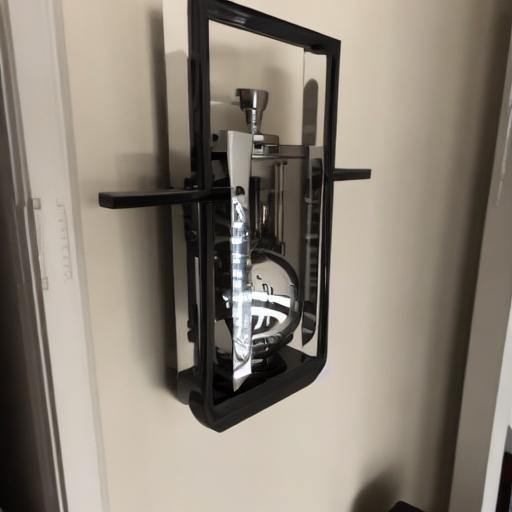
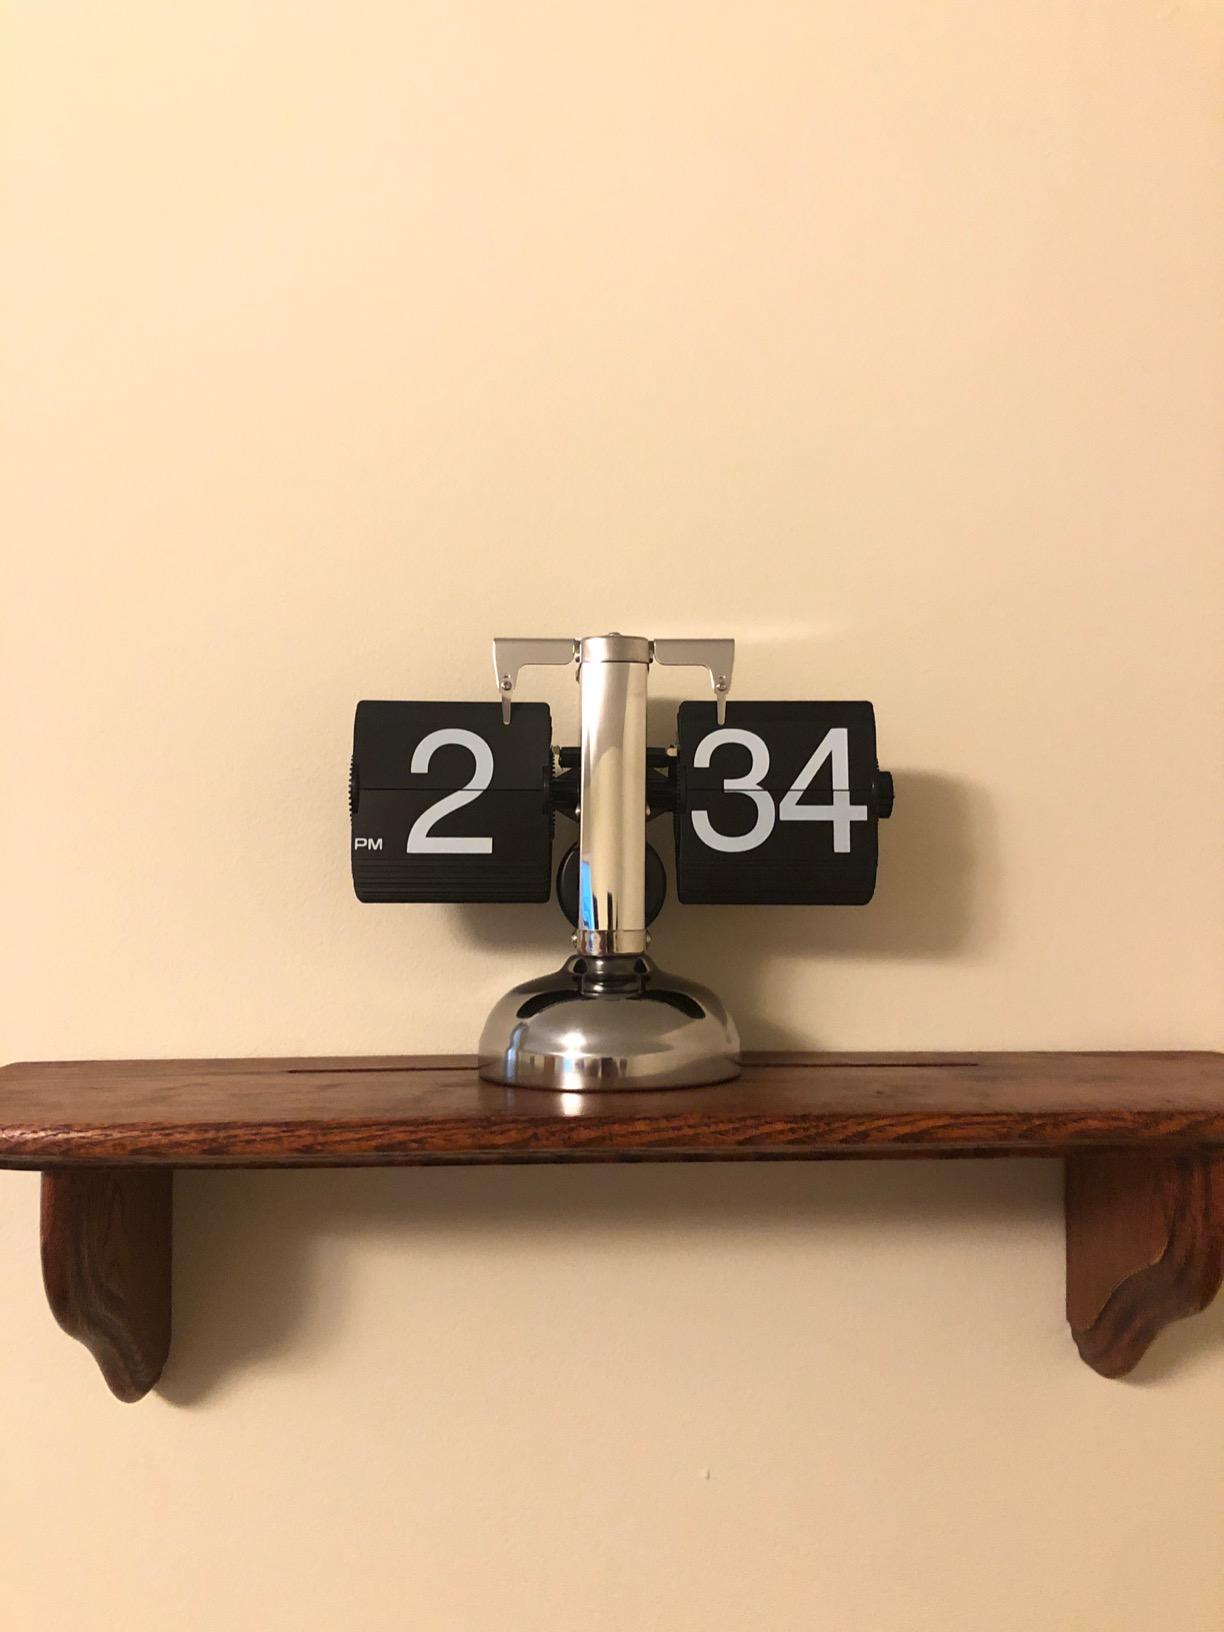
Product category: clock
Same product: no